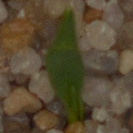
Label: common_wheat